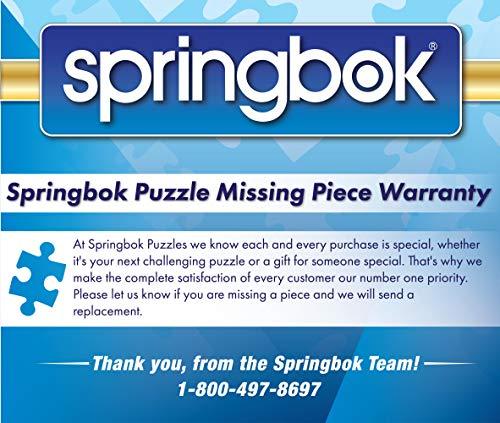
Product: Springbok Puzzles - Feathered Retreat - 1000 Piece Jigsaw Puzzle - Large 24 Inches by 30 Inches Puzzle - Made in USA - Unique Cut Interlocking Pieces
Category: Toys & Games | Puzzles | Jigsaw Puzzles
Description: Springbok puzzles feature unique interlocking pieces.
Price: $17.50
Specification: ProductDimensions:12x12x2inches|ItemWeight:0.32ounces|ShippingWeight:2pounds(Viewshippingratesandpolicies)|ASIN:B0090OMQZE|Itemmodelnumber:33-10634|Manufacturerrecommendedage:8-15years